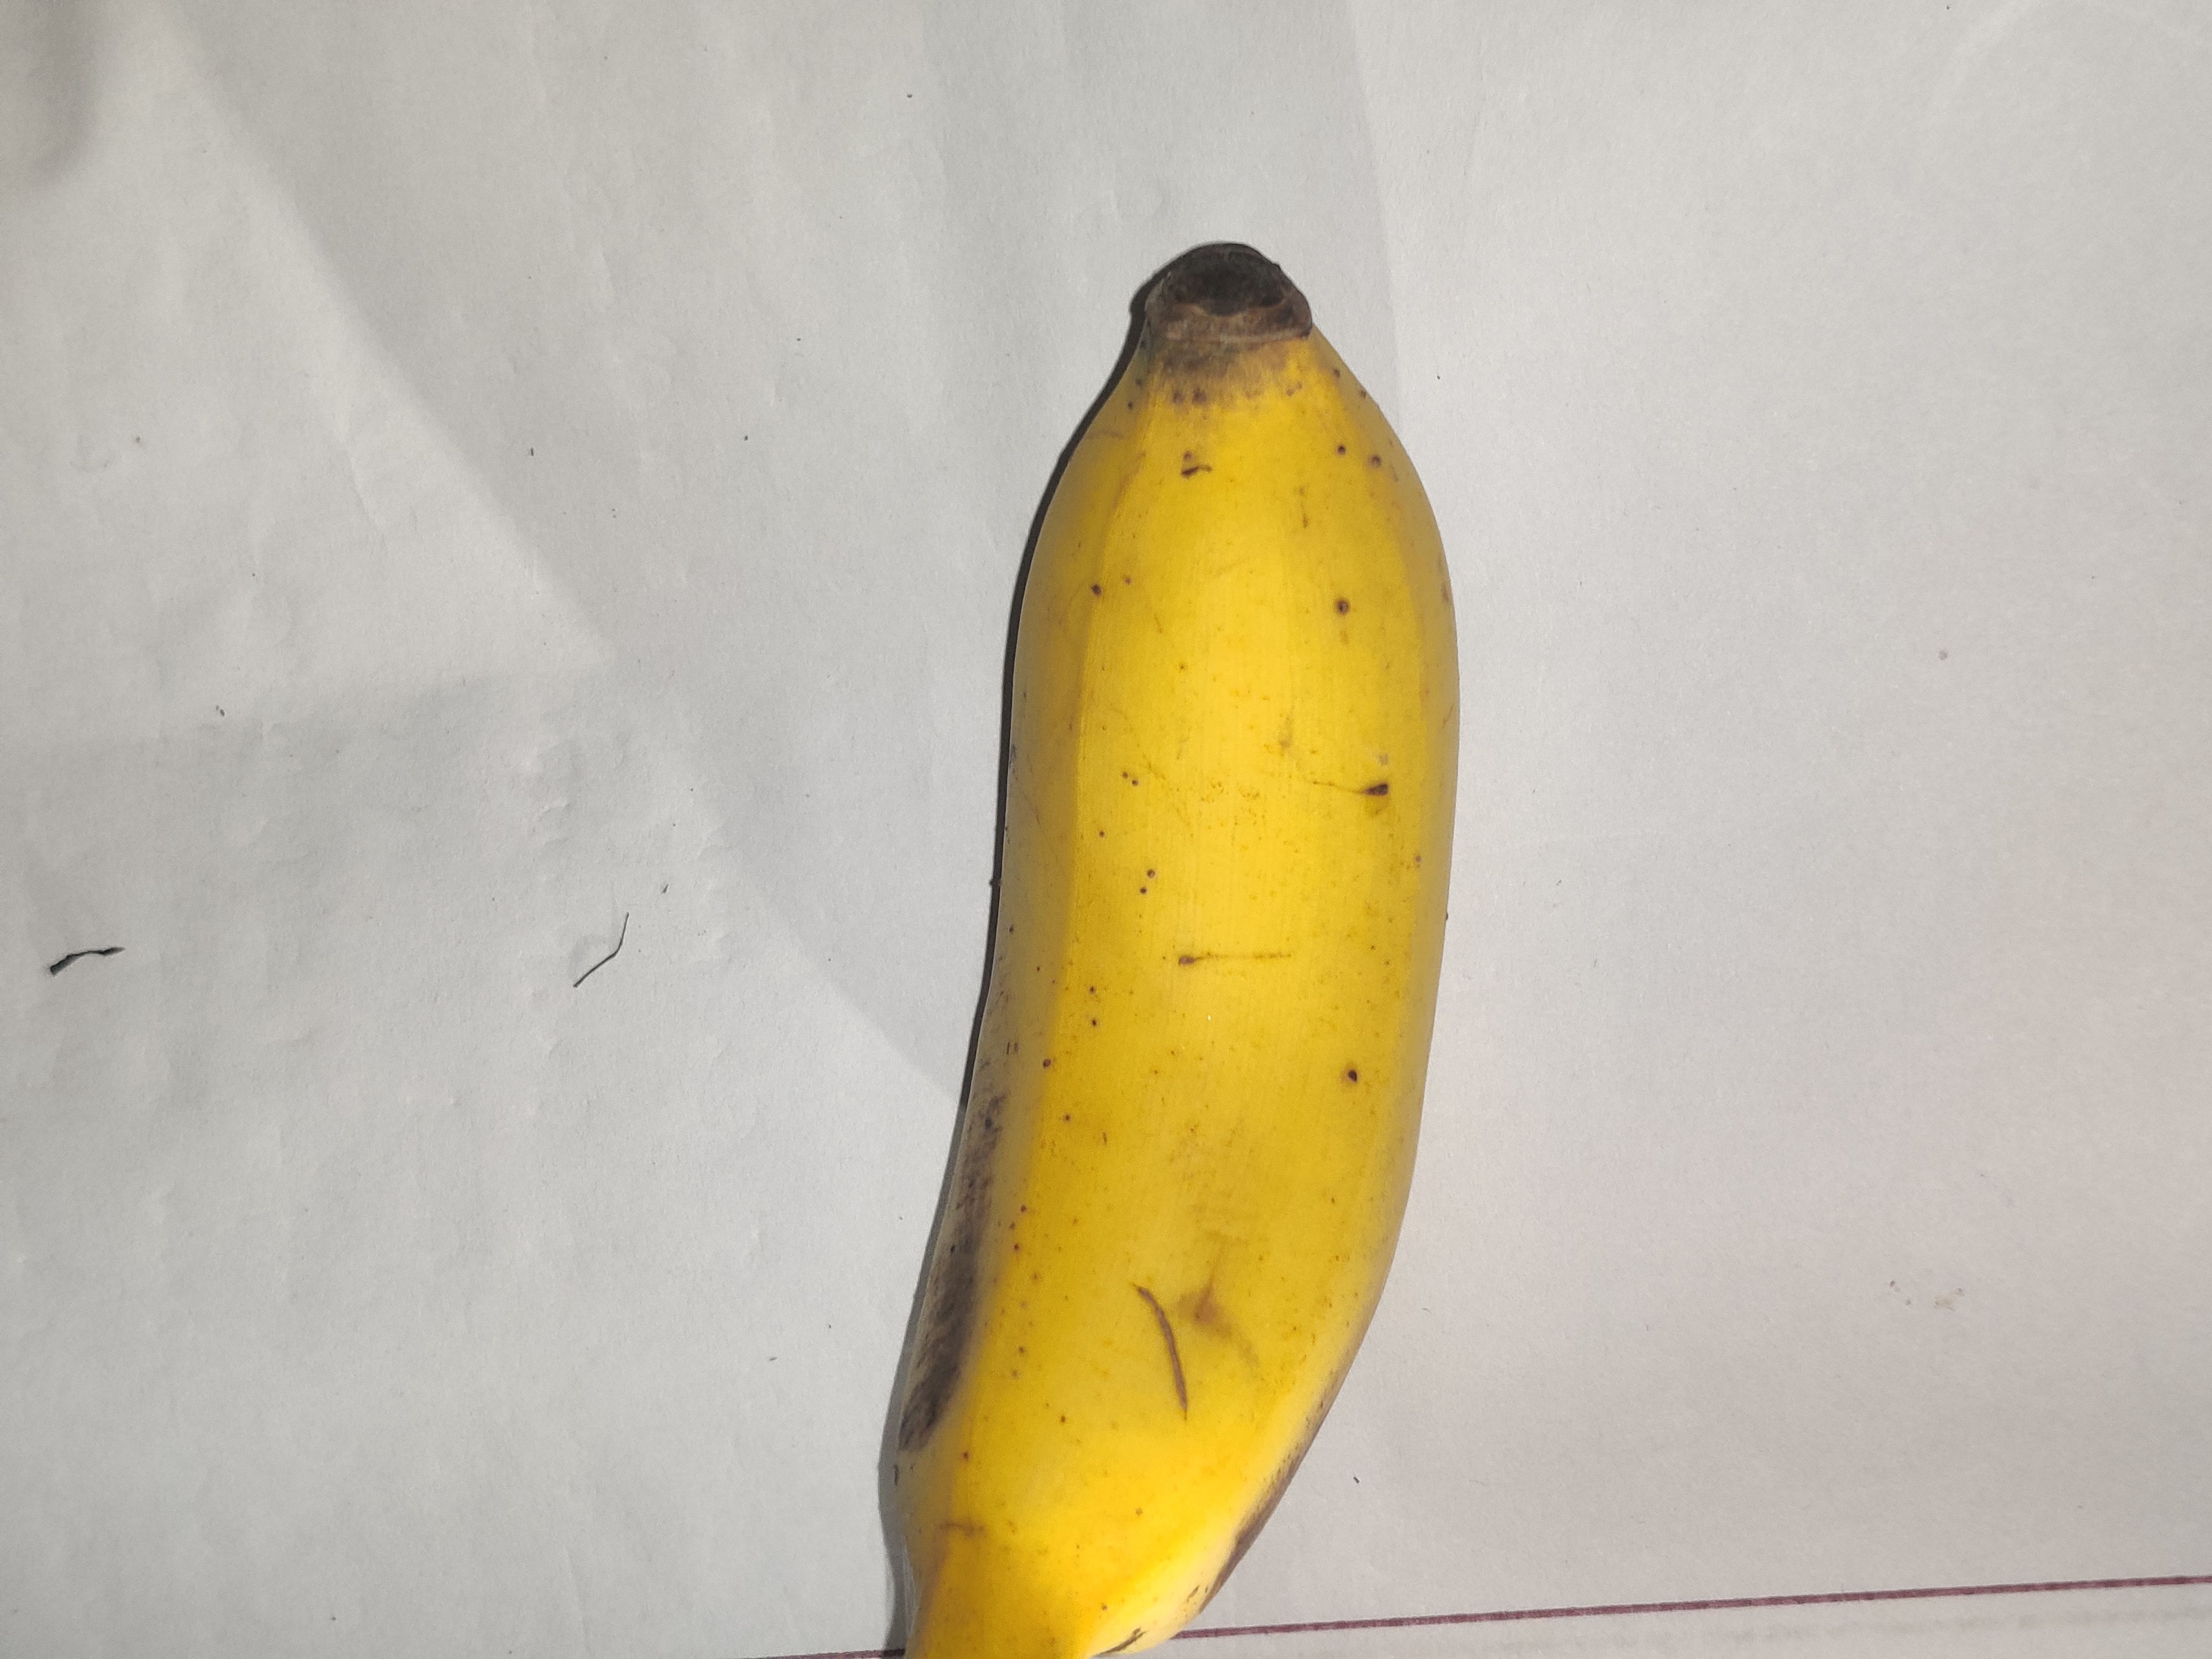
Fruit: banana
Grade: 1st-grade